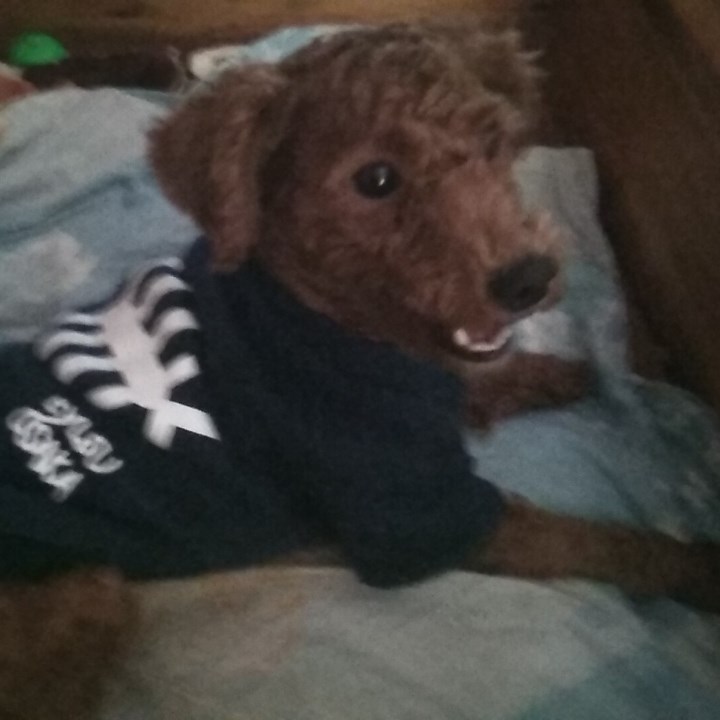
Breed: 2925-n000114-toy_poodle